All round defence

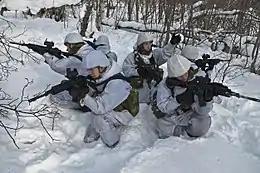
A fireteam from the Norwegian Army 2nd Battalion in a defensive formation.

When a group of soldiers relocate as a part of a defensive operation, a perimeter defense can be temporarily maintained without cover.